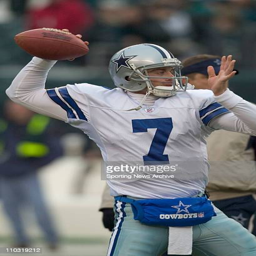
american football player against sports team won 127